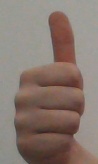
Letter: aleff